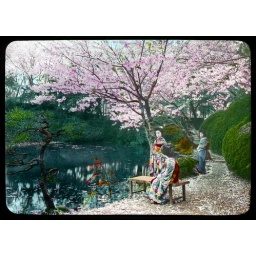
Geisha girls resting under the cherry blossoms in a tea house garden. Enami Studio Lantern Slide No : 400